I Give It a Year

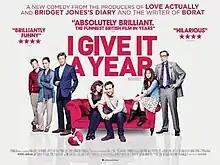
UK release poster

I Give It a Year is a 2013 romantic comedy film, written and directed by Dan Mazer in his directorial debut. It stars Rose Byrne, Rafe Spall, Anna Faris and Simon Baker. Set and filmed in London, it was released on 8 February 2013.